Percy Henn

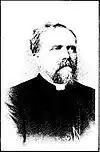
Revd. John Henn, Percy Henn's father

In 1910, Henn returned to Perth to take up the position of Headmaster of Guildford Grammar School. His task was to oversee the first attempt by the Church of England at secondary education since 1873. His first thought for the new school was the provision of a chapel. To him, a Church school without a chapel was "like the play of Hamlet without the Prince of Denmark." Henn immediately sent out a circular entitled "A Church of England Secondary School for Western Australia." This circular fell into the hands of one Cecil H. Oliverson, whom Henn eventually persuaded to pay the full cost of the Chapel, the Chapel of SS. Mary and George.